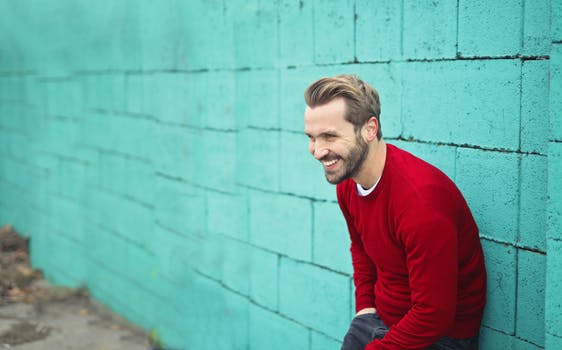
Label: No Watermark